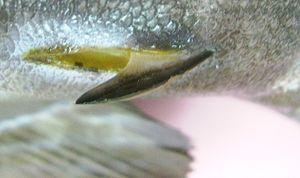
Le genre Acanthurus regroupe des poissons-chirurgiens appartenant à la famille des Acanthuridae.